After Class (film)

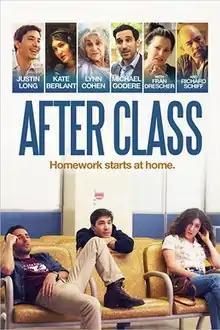

After Class (originally titled "Safe Spaces") is a 2019 American comedy-drama film written and directed by Daniel Schechter and starring Justin Long, Kate Berlant, Lynn Cohen, Michael Godere, Fran Drescher and Richard Schiff. It premiered at the 2019 Tribeca Film Festival, and was released in theaters on December 6, 2019.